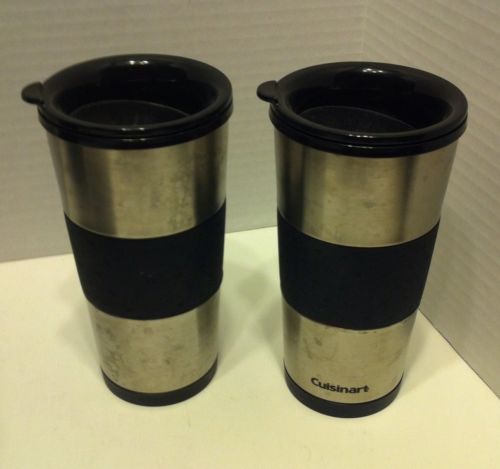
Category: coffee maker